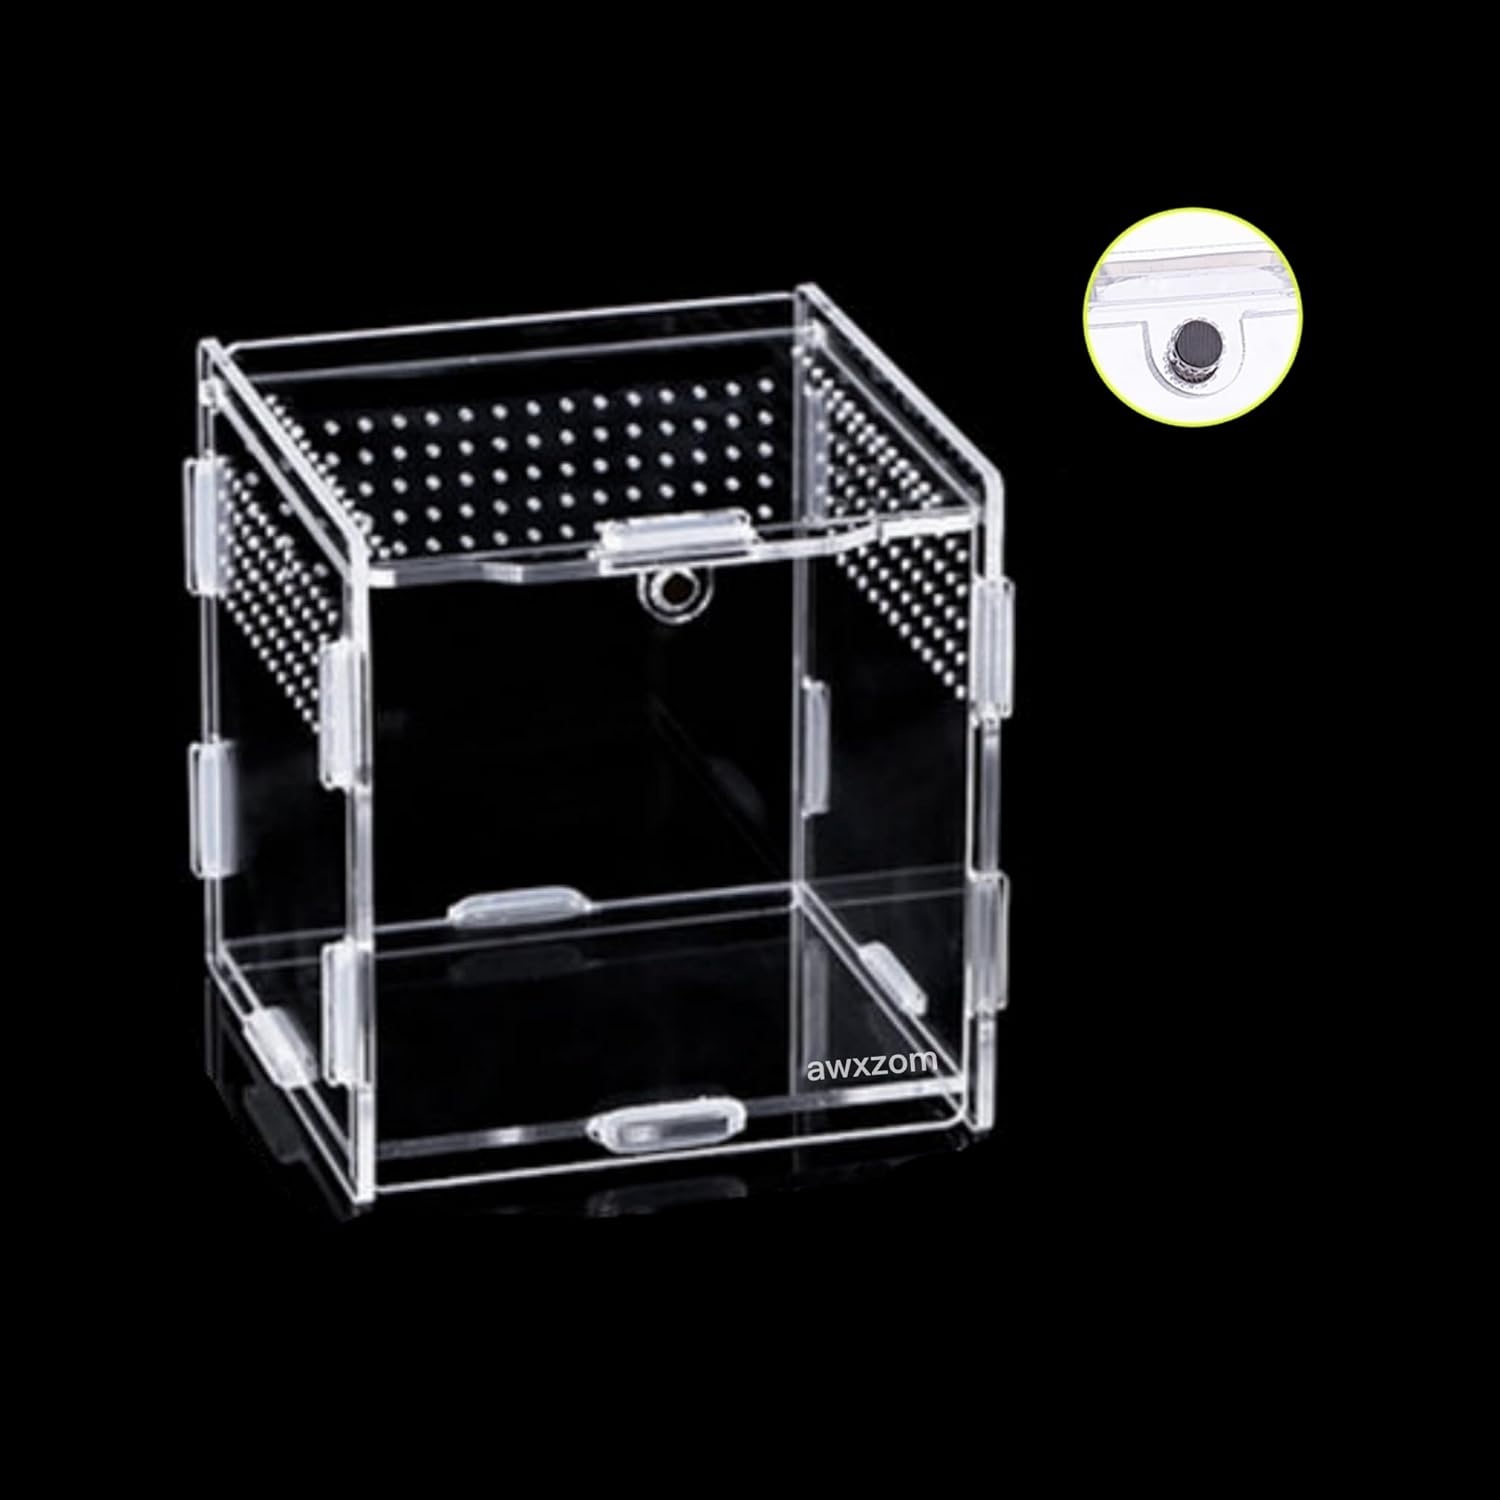
Magnetic Acrylic Case, micro habitat small Tarantula Enclosure enclosure for arboreal Tarantula Scorpion Sling Lizards Mantis Snake Gecko jumping spider snail Insect Isopods (3.5*3.5*3.7inch)
Overview Brand : AWXZOM Material : Acrylic Special Feature : Transparent Product Dimensions : 3.54"L x 3.5"W x 3.7"H Item Weight : 0.15 Kilograms Shape : Rectangular Specific Uses For Product : Indoor Style : 3.5*3.5*3.7inch Color : clear Included Components : acrylic enclosure, rubber rings About this item NOTE: This Insect Feeding Box needs to be assembled. There is a protective film on the surface of each accessory. Please tear it apart before assembling. 【Material】The reptile feeding box is made of acrylic, the assembled size is 9x9x9.5cm/3.5x3.5x3.7inch,360 degree full view, completely transparent, clear and bright, so that you can see the behavior of small pets anytime, anywhere. It is easy to observe and clean. 【Unique Design】Arboreal Acrylic reptile terrarium has about 500pcs 2mm vents, enough vents to ensure that animals will not suffocate when staying inside 【Widely used】 The mini breeding box is suitable for all kinds of climbing pets, lizards, spiders, scorpions, horned frogs, beetles, crickets and other insects. It is very suitable for rearing or transporting reptilian insects.you can use as jumping spider tanks insect terrarium or snail tank
Brand: AWXZOM
Category: Animals & Pet Supplies > Pet Supplies > Reptile & Amphibian Supplies > Reptile & Amphibian Habitats > Terrariums